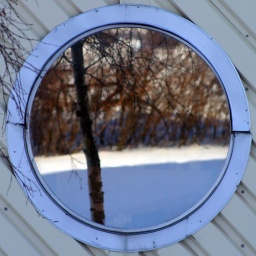
From an office building in Jordbro.